Tropical Storm Dolly (2014)

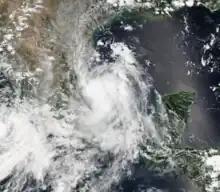
Tropical Storm Dolly approaching Mexico on September 2

Tropical Storm Dolly was a short-lived and disorganized tropical cyclone that caused moderate damage across Tamaulipas, Mexico, in early September 2014. Originating from a tropical wave, the system first became a tropical depression late on September 1 while situated over the Bay of Campeche. Dolly struggled against strong wind shear for the duration of its existence. The large system featured multiple circulations, sometimes becoming a new dominant center and other times simply rotating around a mean vortex. As a result, multiple center relocations occurred along its general west-northwest track. Dolly eventually made landfall in Tamaulipas on September 3 before degenerating into a remnant low. The system subsequently dissipated the following day.